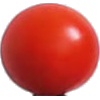
Label: Tomato Cherry Red 1